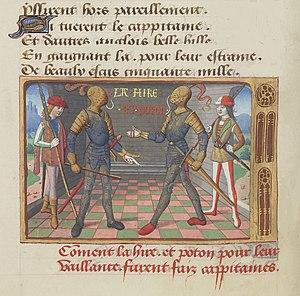
Jean Poton de Xaintrailles et Étienne de Vignolles, dit la Hire.Español: La Hire y Xantrailles, comandantes del ejército francés (manuscrito miniado del siglo XV).